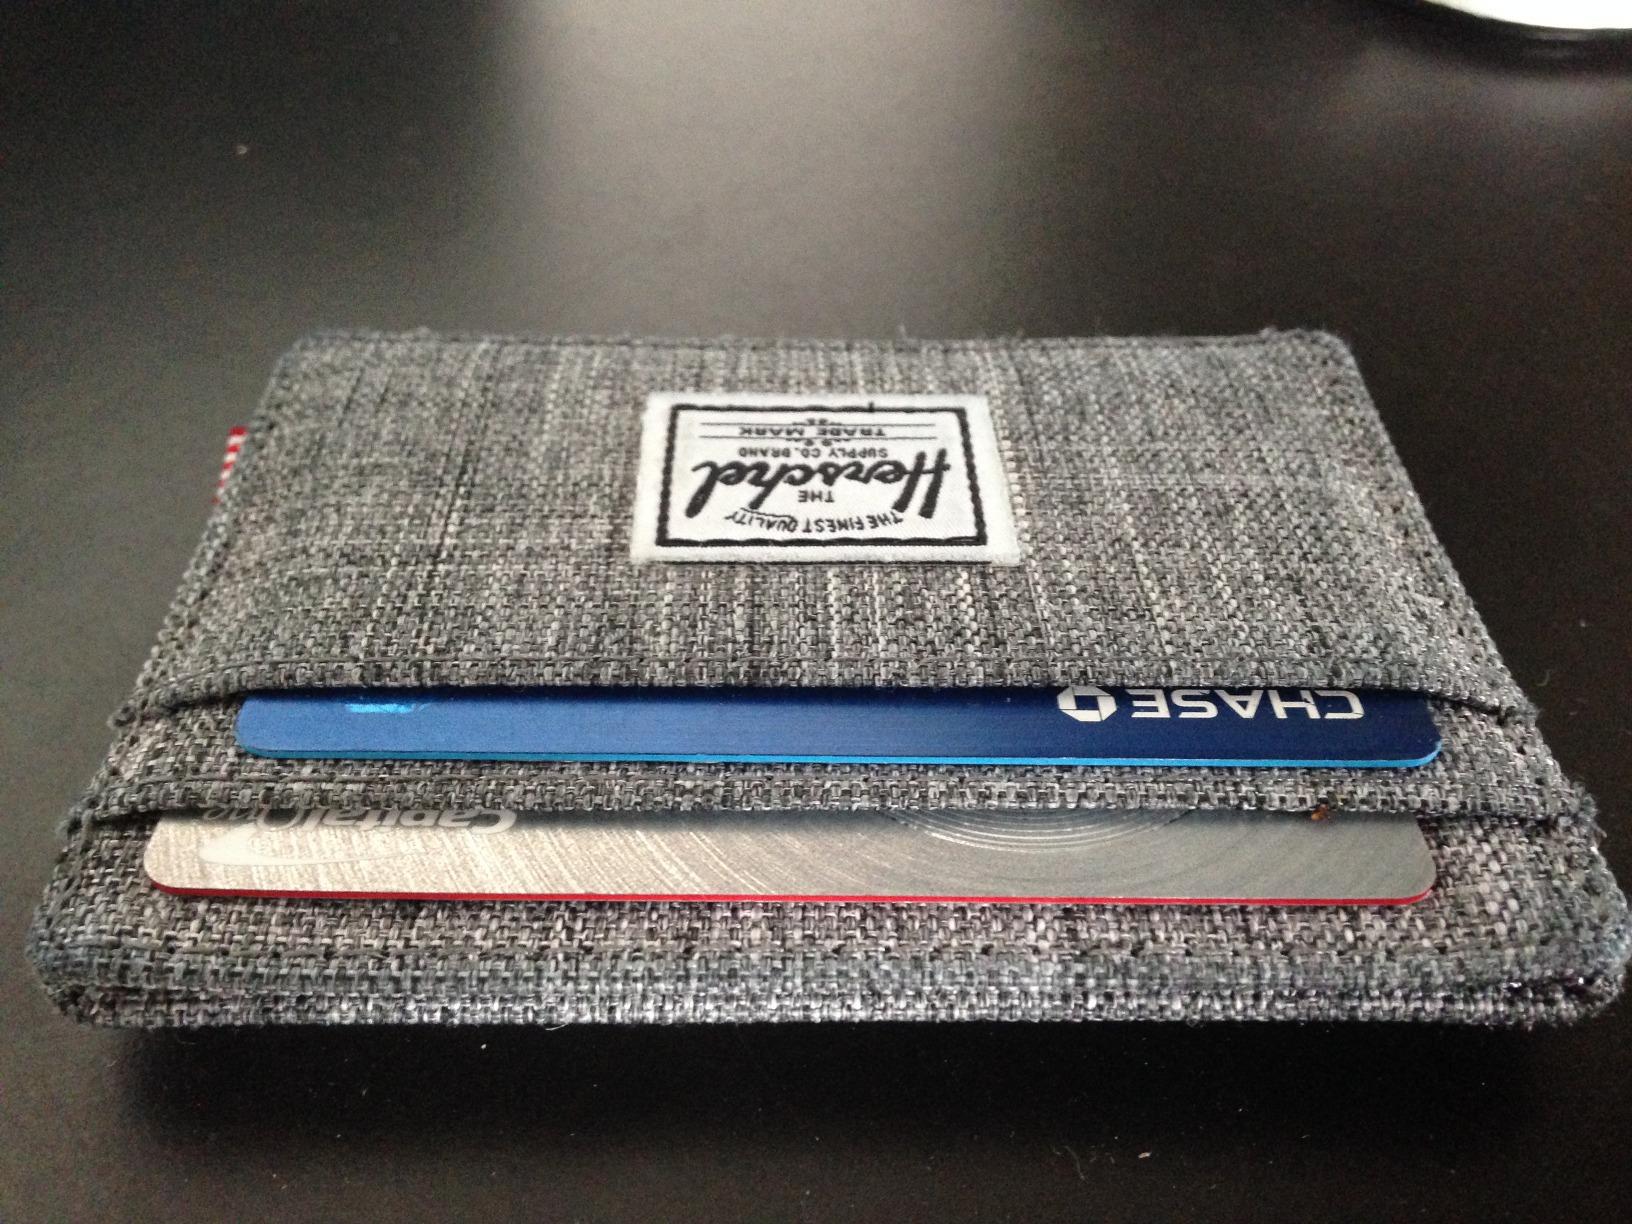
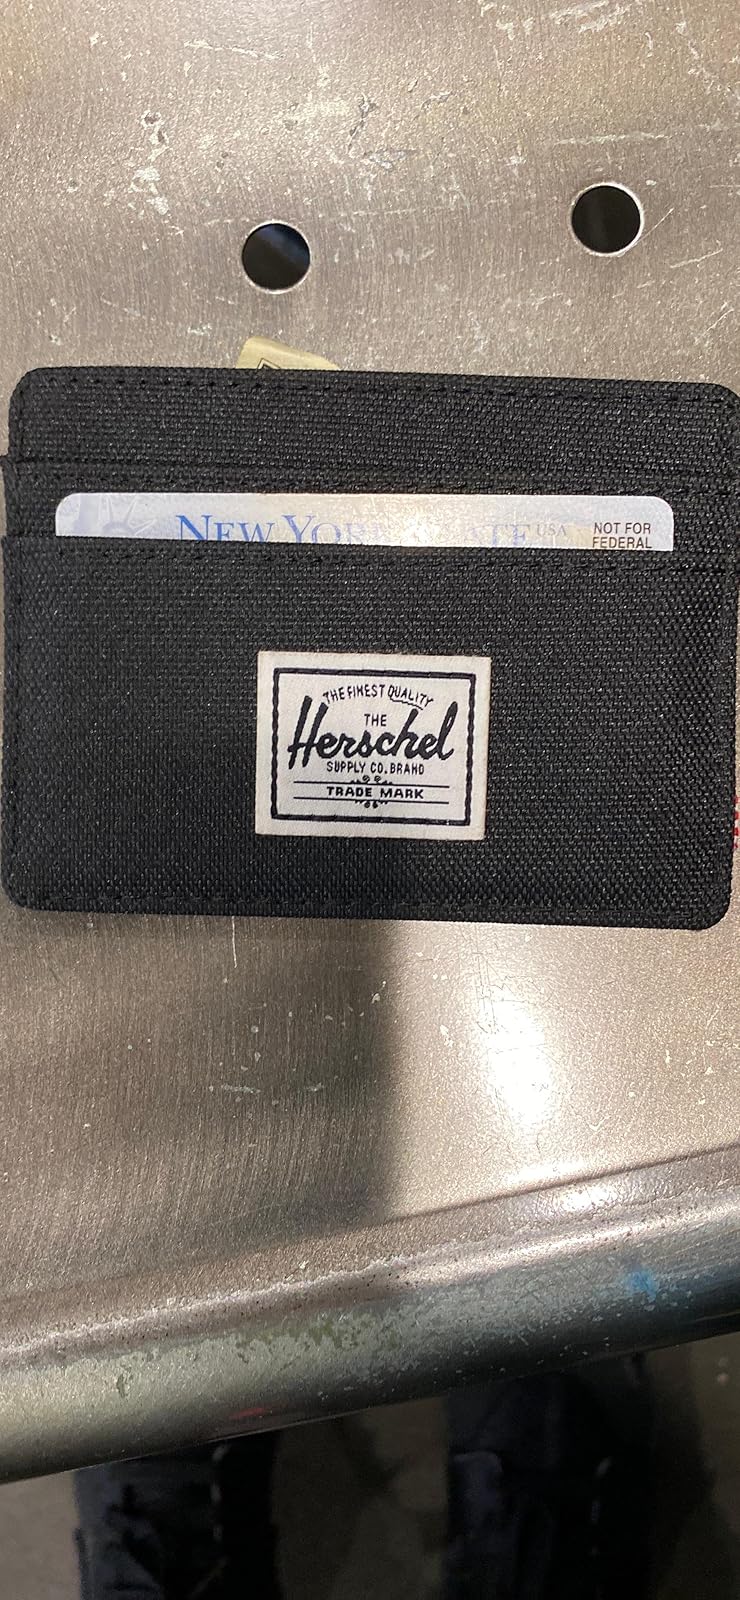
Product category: accessories_wallet
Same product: no